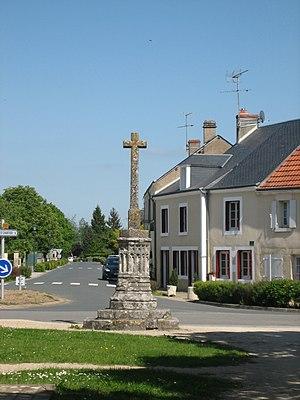
Croix monumentale, classée, devant l'église de Montipouret
Cet article recense les monuments historiques de l'Indre, en France.
Cet article recense les monuments historiques français classés en 1922.
Montipouret est une commune française située dans le département de l'Indre, en région Centre-Val de Loire.